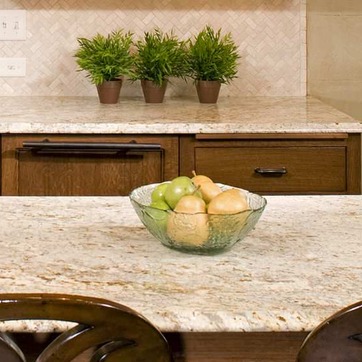
Material: food